The Vortex

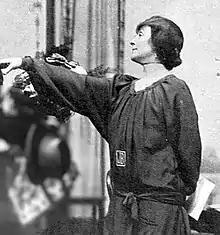
Kate Cutler, seen here in Coward's 1923 play "The Young Idea", dropped out of the leading role at the last moment but later played the role on tour.

Until 1968 the English theatre was subject to official censorship; plays had to be licensed by the Lord Chamberlain's Office. "The Vortex" barely survived the censor's scrutiny, but Coward pleaded his case in person to the Lord Chamberlain, Lord Cromer. He persuaded Cromer that the play was "a moral tract", and despite reservations expressed to the Chamberlain by King George V and others, Cromer granted a licence.